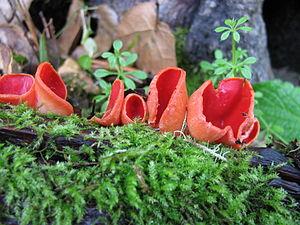
La réserve naturelle de Zasavica est une aire protégée située en Serbie. Depuis 2008, le site est inscrit sur la liste des sites Ramsar pour la conservation et l'utilisation durable des zones humides. Il est également considéré comme une zone importante pour la conservation des oiseaux.
Sarcoscypha est un genre de champignons ascomycètes de l'ordre des Pezizales et de la famille des Sarcoscyphaceae.
Les Pezizaceae sont une famille de champignons ascomycètes. Elle comprend une trentaine de genres, dont les pézizes et environ 230 espèces.
La pézize écarlate est un champignon ascomycète de la famille des Sarcoscyphaceae. Elle est largement distribuée dans l'hémisphère nord, et on l'a signalée sur tous les continents. Elle est reconnaissable par sa forme en coupe, dont l'intérieur rouge écarlate est à l'origine de ses noms scientifique et vernaculaire. Comestible médiocre, elle aurait des propriétés hémostatiques en usage externe utilisés traditionnellement par certains Indiens d'Amérique.
La Fruška gora est un massif montagneux situé en Serbie, au nord de la région de Syrmie, dans la province autonome de Voïvodine.